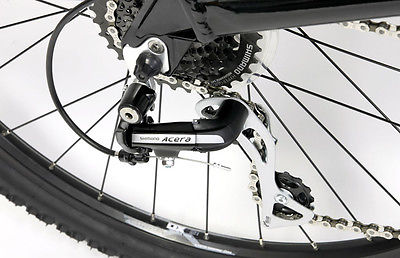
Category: bicycle